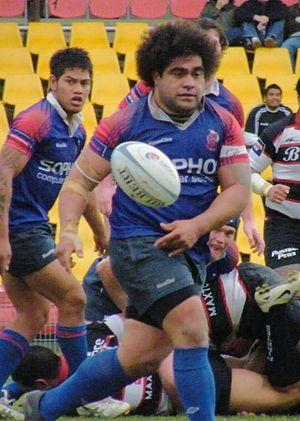
James Lakepa, né le 4 juin 1980 à Manly, est un joueur samoan de rugby à XV qui évolue au poste de pilier.